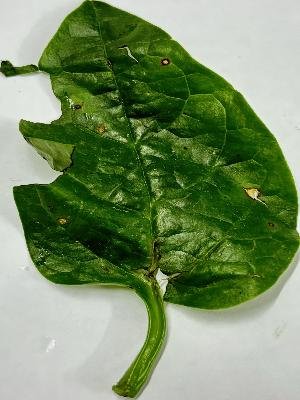
Label: Bacterial-Spot